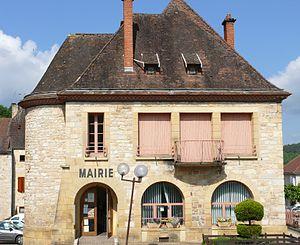
Le Vigan - Mairie
Le Vigan est une commune française, située dans le département du Lot en région Occitanie.